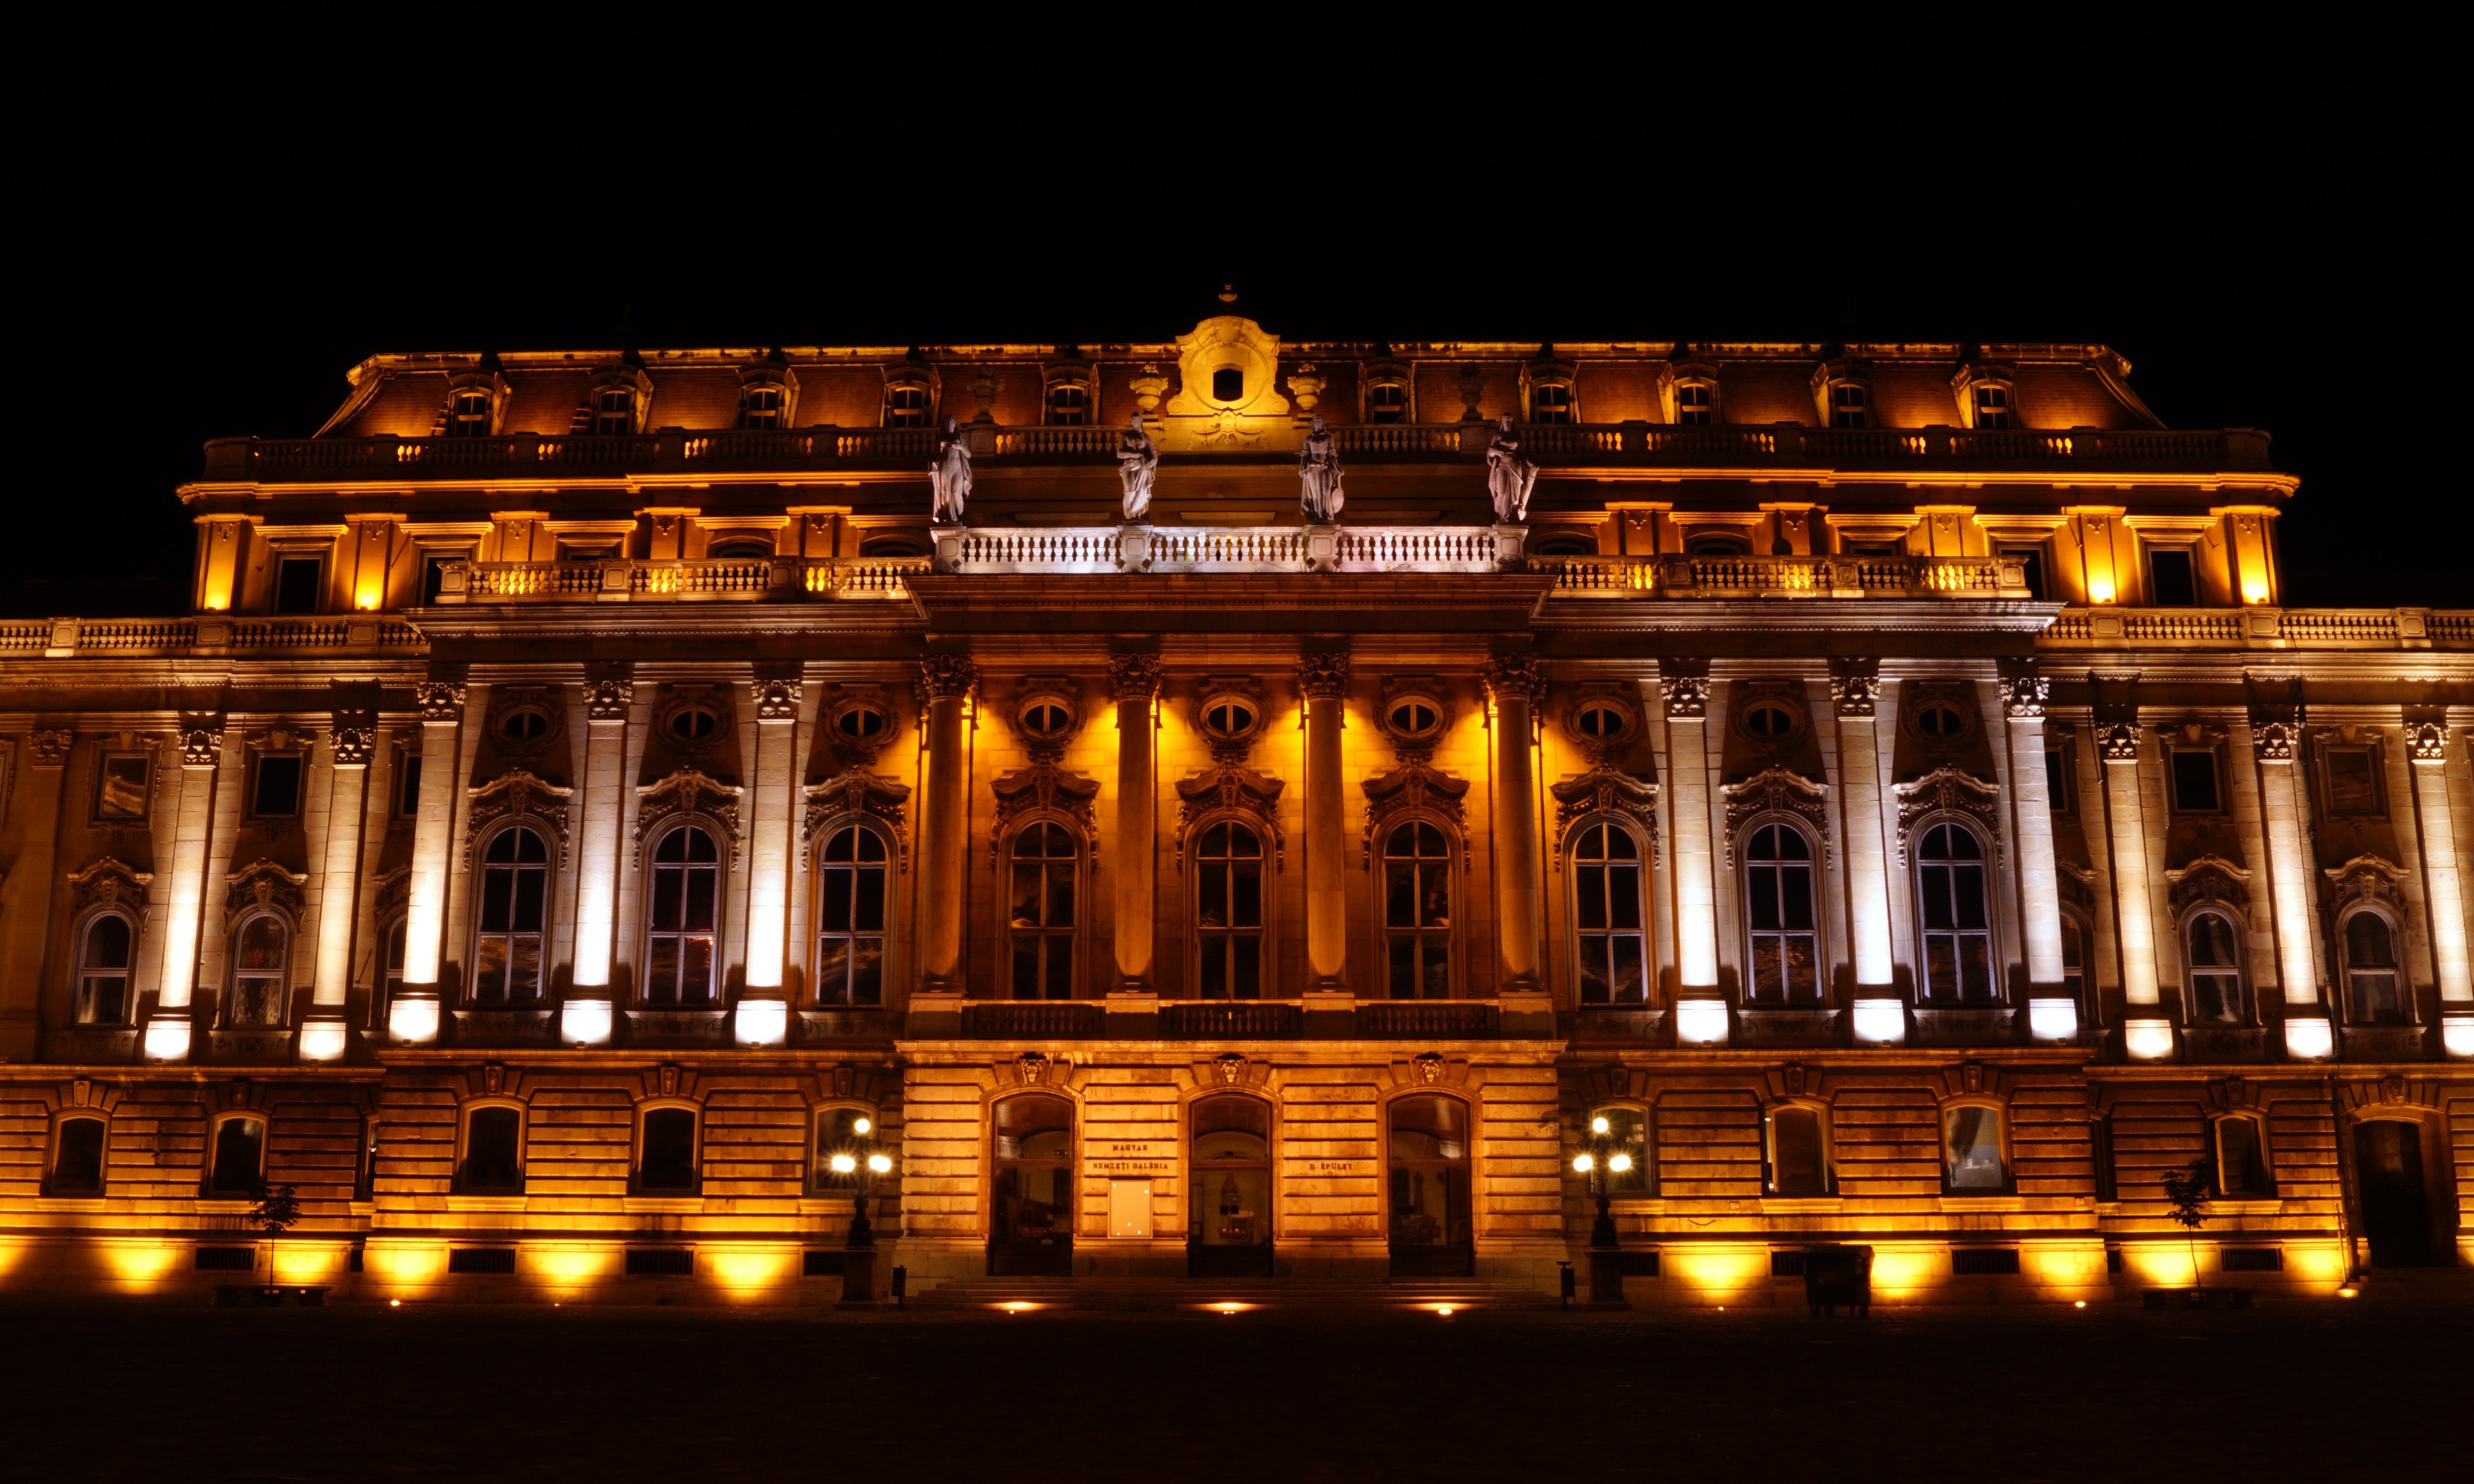
light, architecture, night, building, palace, city, opera house, landmark, lighting, in the evening, capital, theatre, lights, stage, budapest, hungary, city lights, performing arts, national gallery